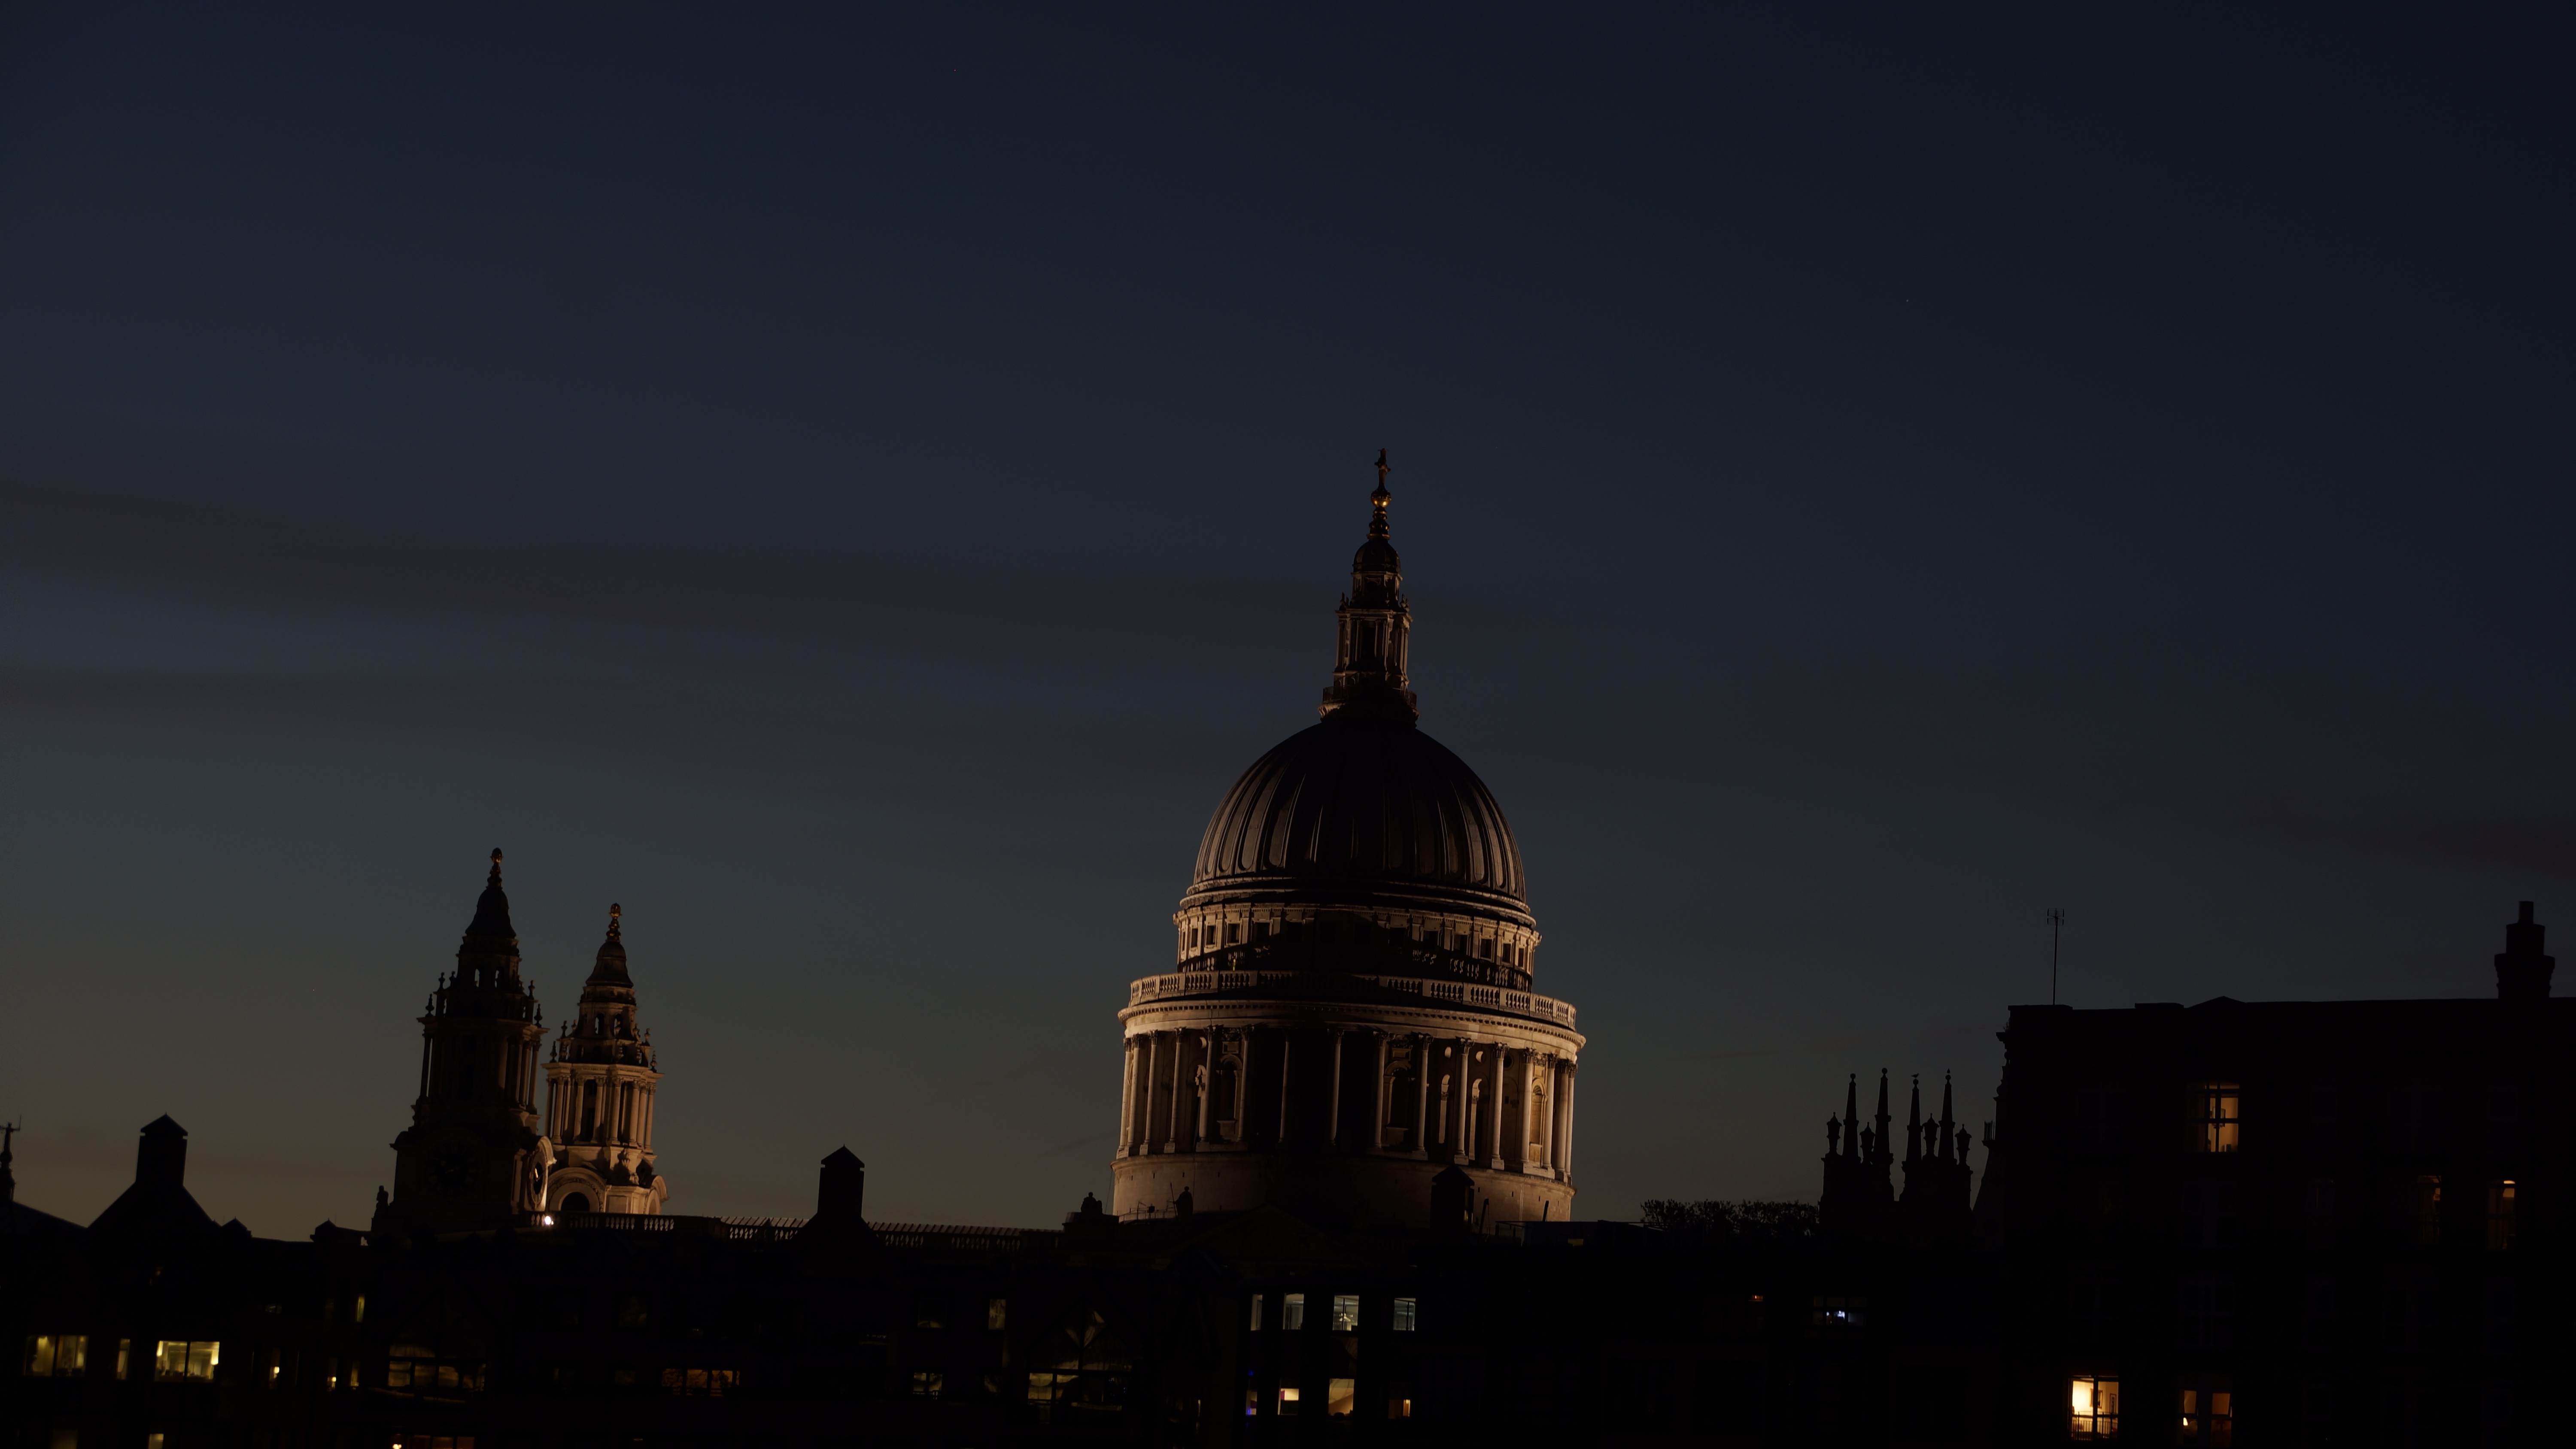
architecture, sky, night, building, cityscape, dusk, evening, tower, landmark, darkness, church, cathedral, place of worship, london, spire, saint, dome, cupola, st paul's